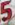
Number: 5